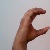
The image shows a hand gesture representing the letter 'C' in Indian Sign Language.